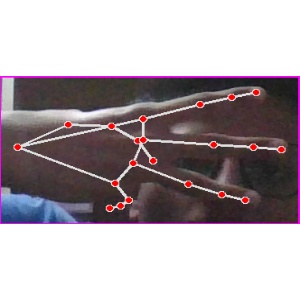
अक्षर: भ